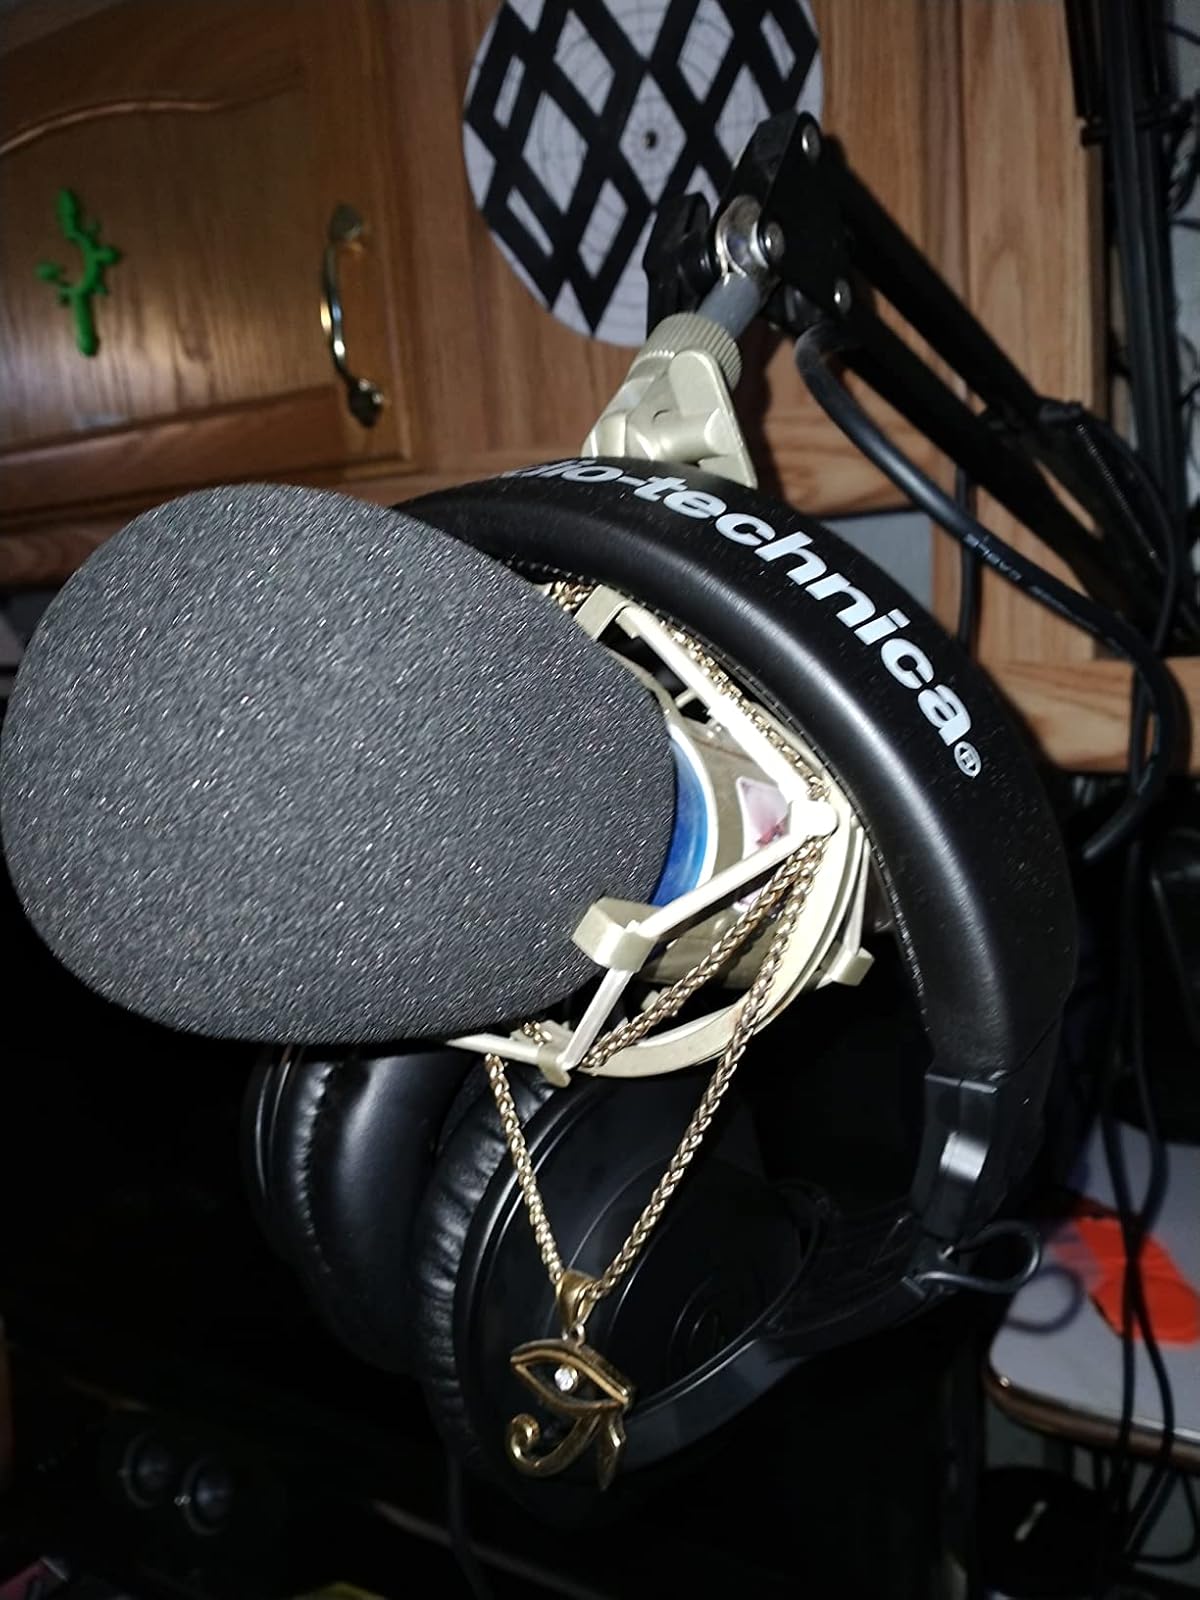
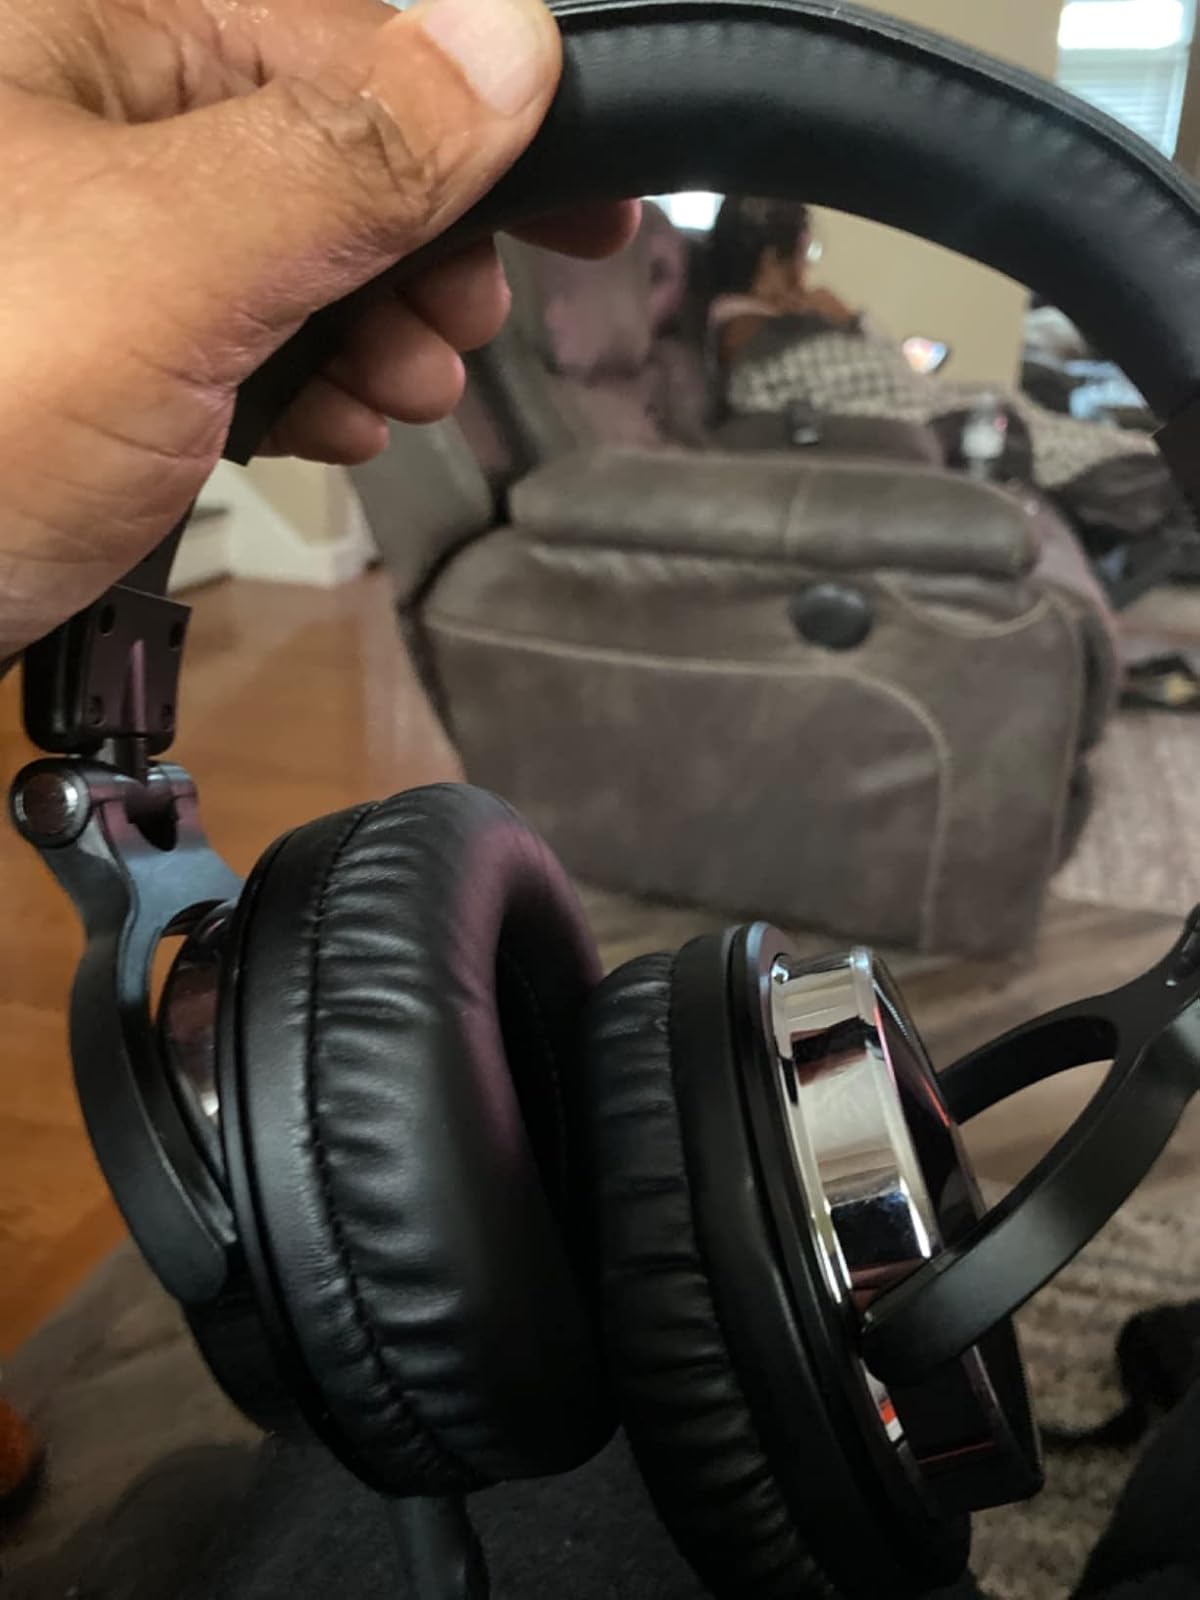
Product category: headphones
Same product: no